Nirah

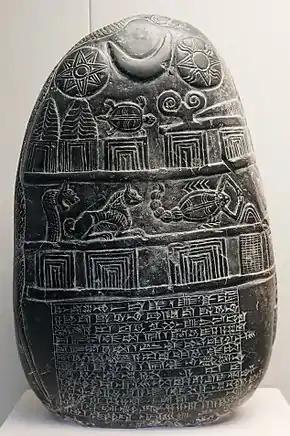
Nirah depicted as a snake on a kudurru (boundary stone). He is often found on the edge of a kudurru, "enclosing" the stone document (land boundary, or entitlement deed).

Nirah was a Mesopotamian god who served as the messenger ("šipru") of Ištaran, the god of Der. He was depicted in the form of a snake.